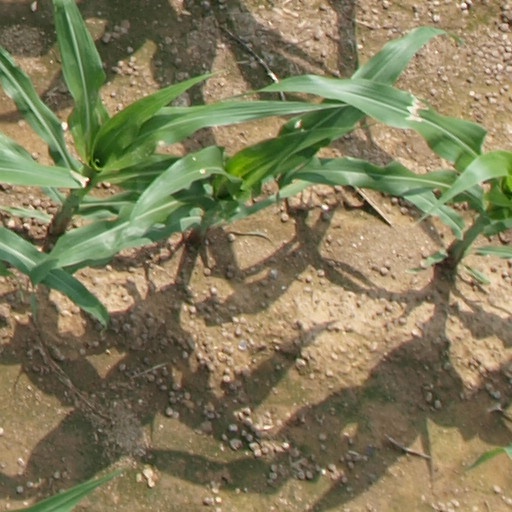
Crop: maize; corn